Allegations of genocide of Ukrainians in the Russo-Ukrainian War

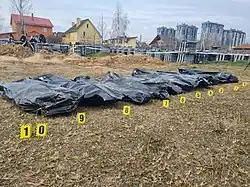
Body bags with killed civilians in them in Bucha after the Russian occupation of the city

In early March 2022, the Chief Prosecutor of the International Criminal Court, Karim Ahmad Khan, after obtaining formal referrals from 39 countries, commenced an investigation into possible war crimes, crimes against humanity and genocide committed "by any person" in Ukraine since November 2013. Prior to 2022, the preliminary investigation had found "reasonable grounds for believing that crimes within the jurisdiction of the court have been committed" and "identified potential cases that would be admissible."